Talwin Morris

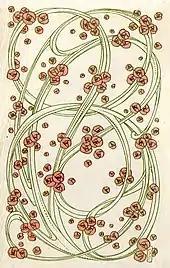
Endpaper, circa 1905

From 5 October-5 December 1896 Morris exhibited three book cover designs ("The Universe", "English Essays", and "Daddy Samuel's Darling") at the fifth exhibition of the Arts and Crafts Exhibition Society at the New Gallery, London. Morris became hugely influential in Victorian book design by moving away from the popular narrative bindings of the time to a more modern Art Nouveau approach where line, curve and decoration are used to entice the reader. The book designs of Dante Gabriel Rossetti have been cited as a particular influence. At Blackie and Son his output was prolific, producing many designs that could be printed in different colourways across series such as the "Red Letter Library" and "Library of Famous Books". He also designed books for Morison Brothers of Glasgow, Cassell, J. G. Cotta of Stuttgart, J. C. C. Bruns of Minden, F. Volckmar, Mudie's Select Library, and from 1898 the Blackie subsidiary Gresham. In 1906 he also supplied the cover design of the influential German magazine "Dekorative Kunst". Though many of his book designs are unsigned, some feature his 'signature' of a single dot followed, after a pause, by a further two dots (a stylised rendition of his initials in morse code which would consist of a long dash followed by two shorted dashes). Others feature a stylised elongated TM monogram. During his tenure, Morris also commissioned book designs by designers such as Ethel Larcombe and Silver Studio.